Le Règne Animal

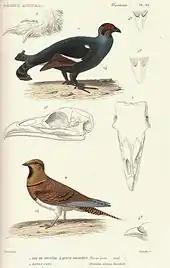
Blackcock and pin-tailed sandgrouse. 1828 edition

For the "Règne Animal", using evidence from comparative anatomy and palaeontology—including his own observations—Cuvier divided the animal kingdom into four principal body plans. Taking the central nervous system as an animal's principal organ system which controlled all the other organ systems such as the circulatory and digestive systems, Cuvier distinguished four types of organisation of an animal's body: